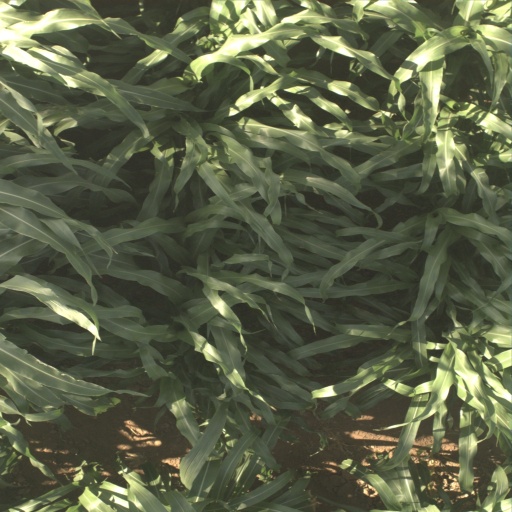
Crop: sorghum